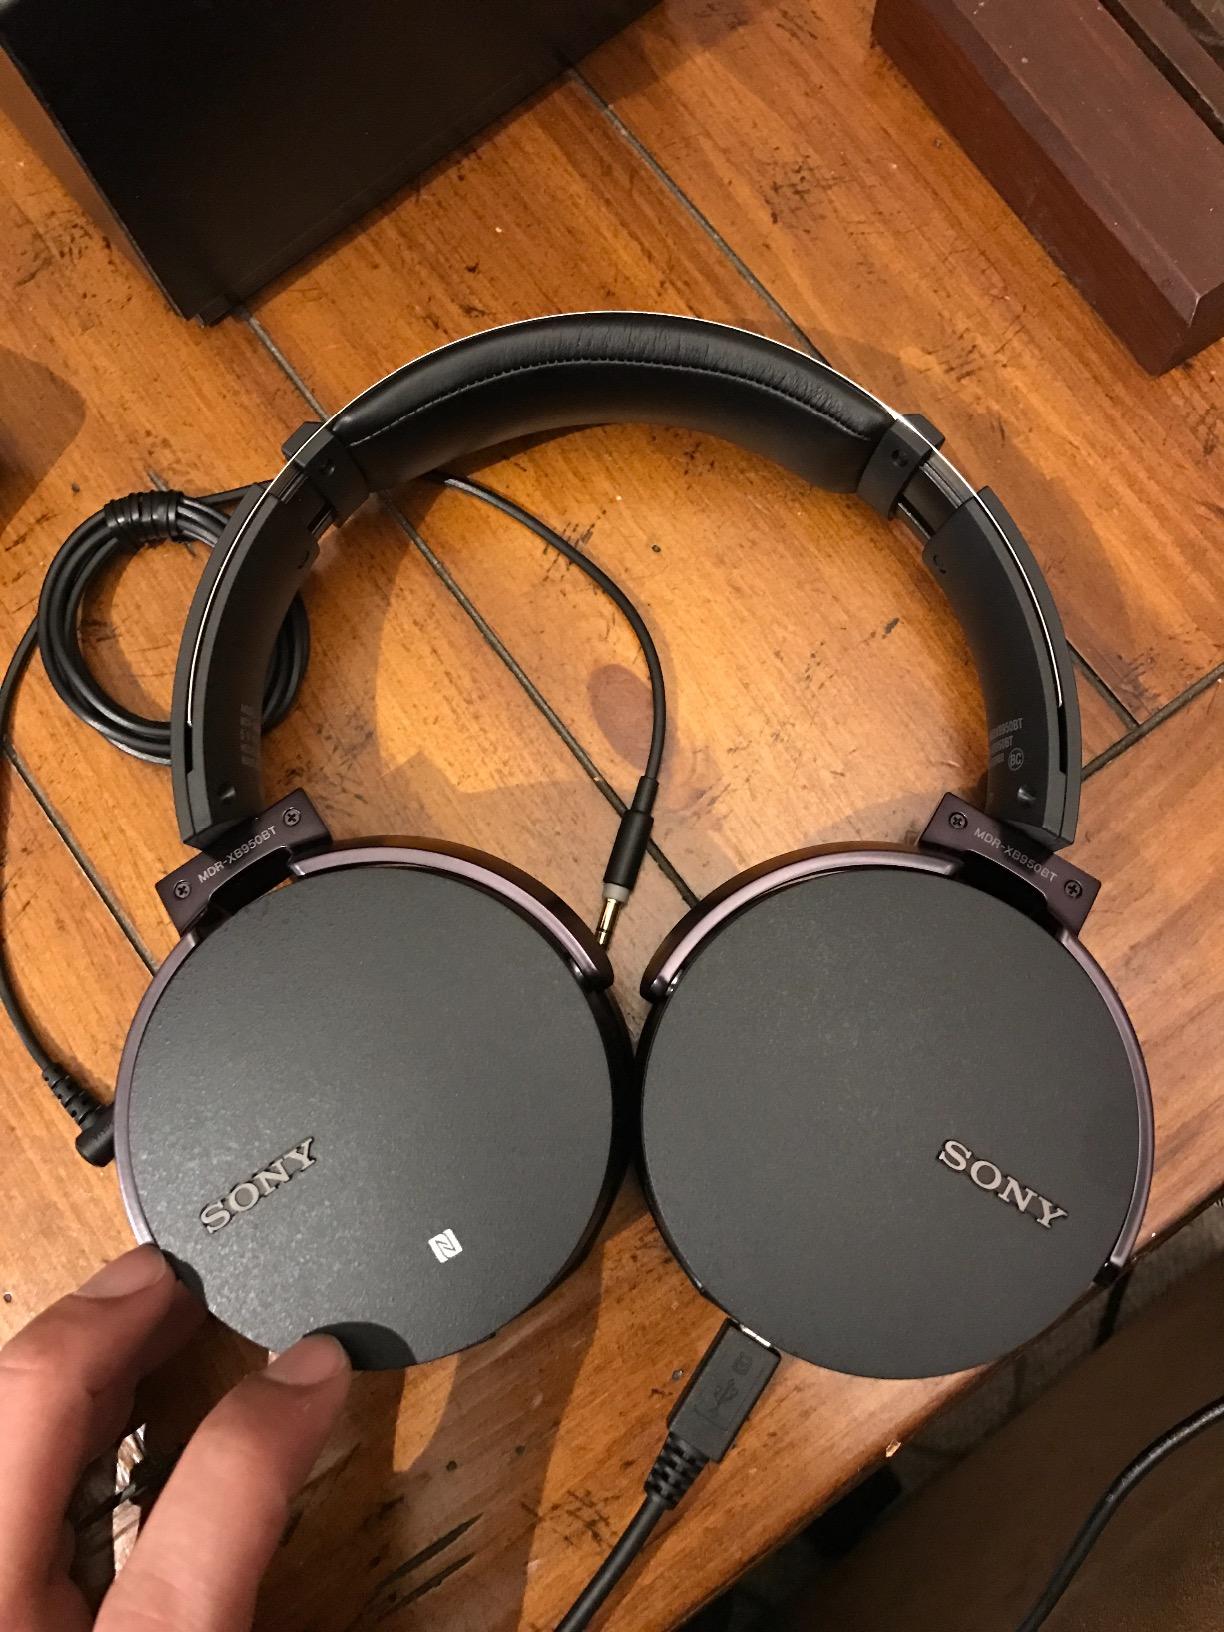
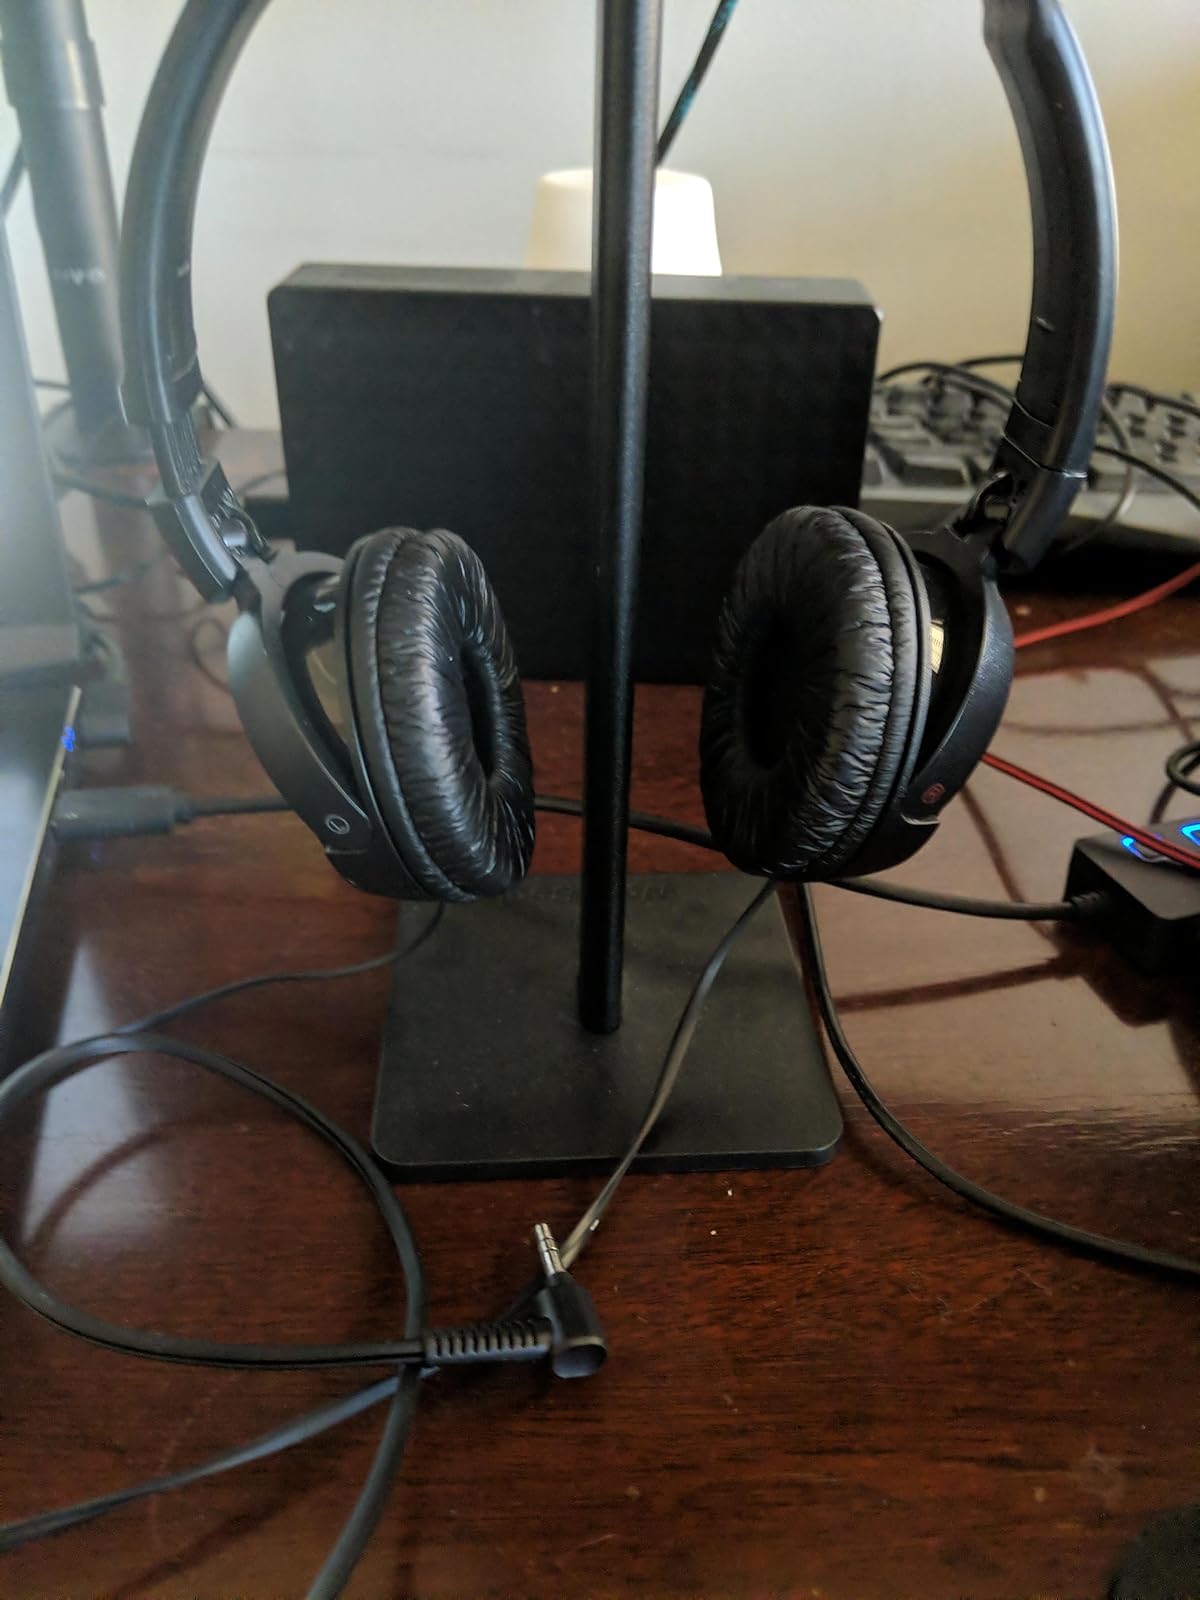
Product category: headphones
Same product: no